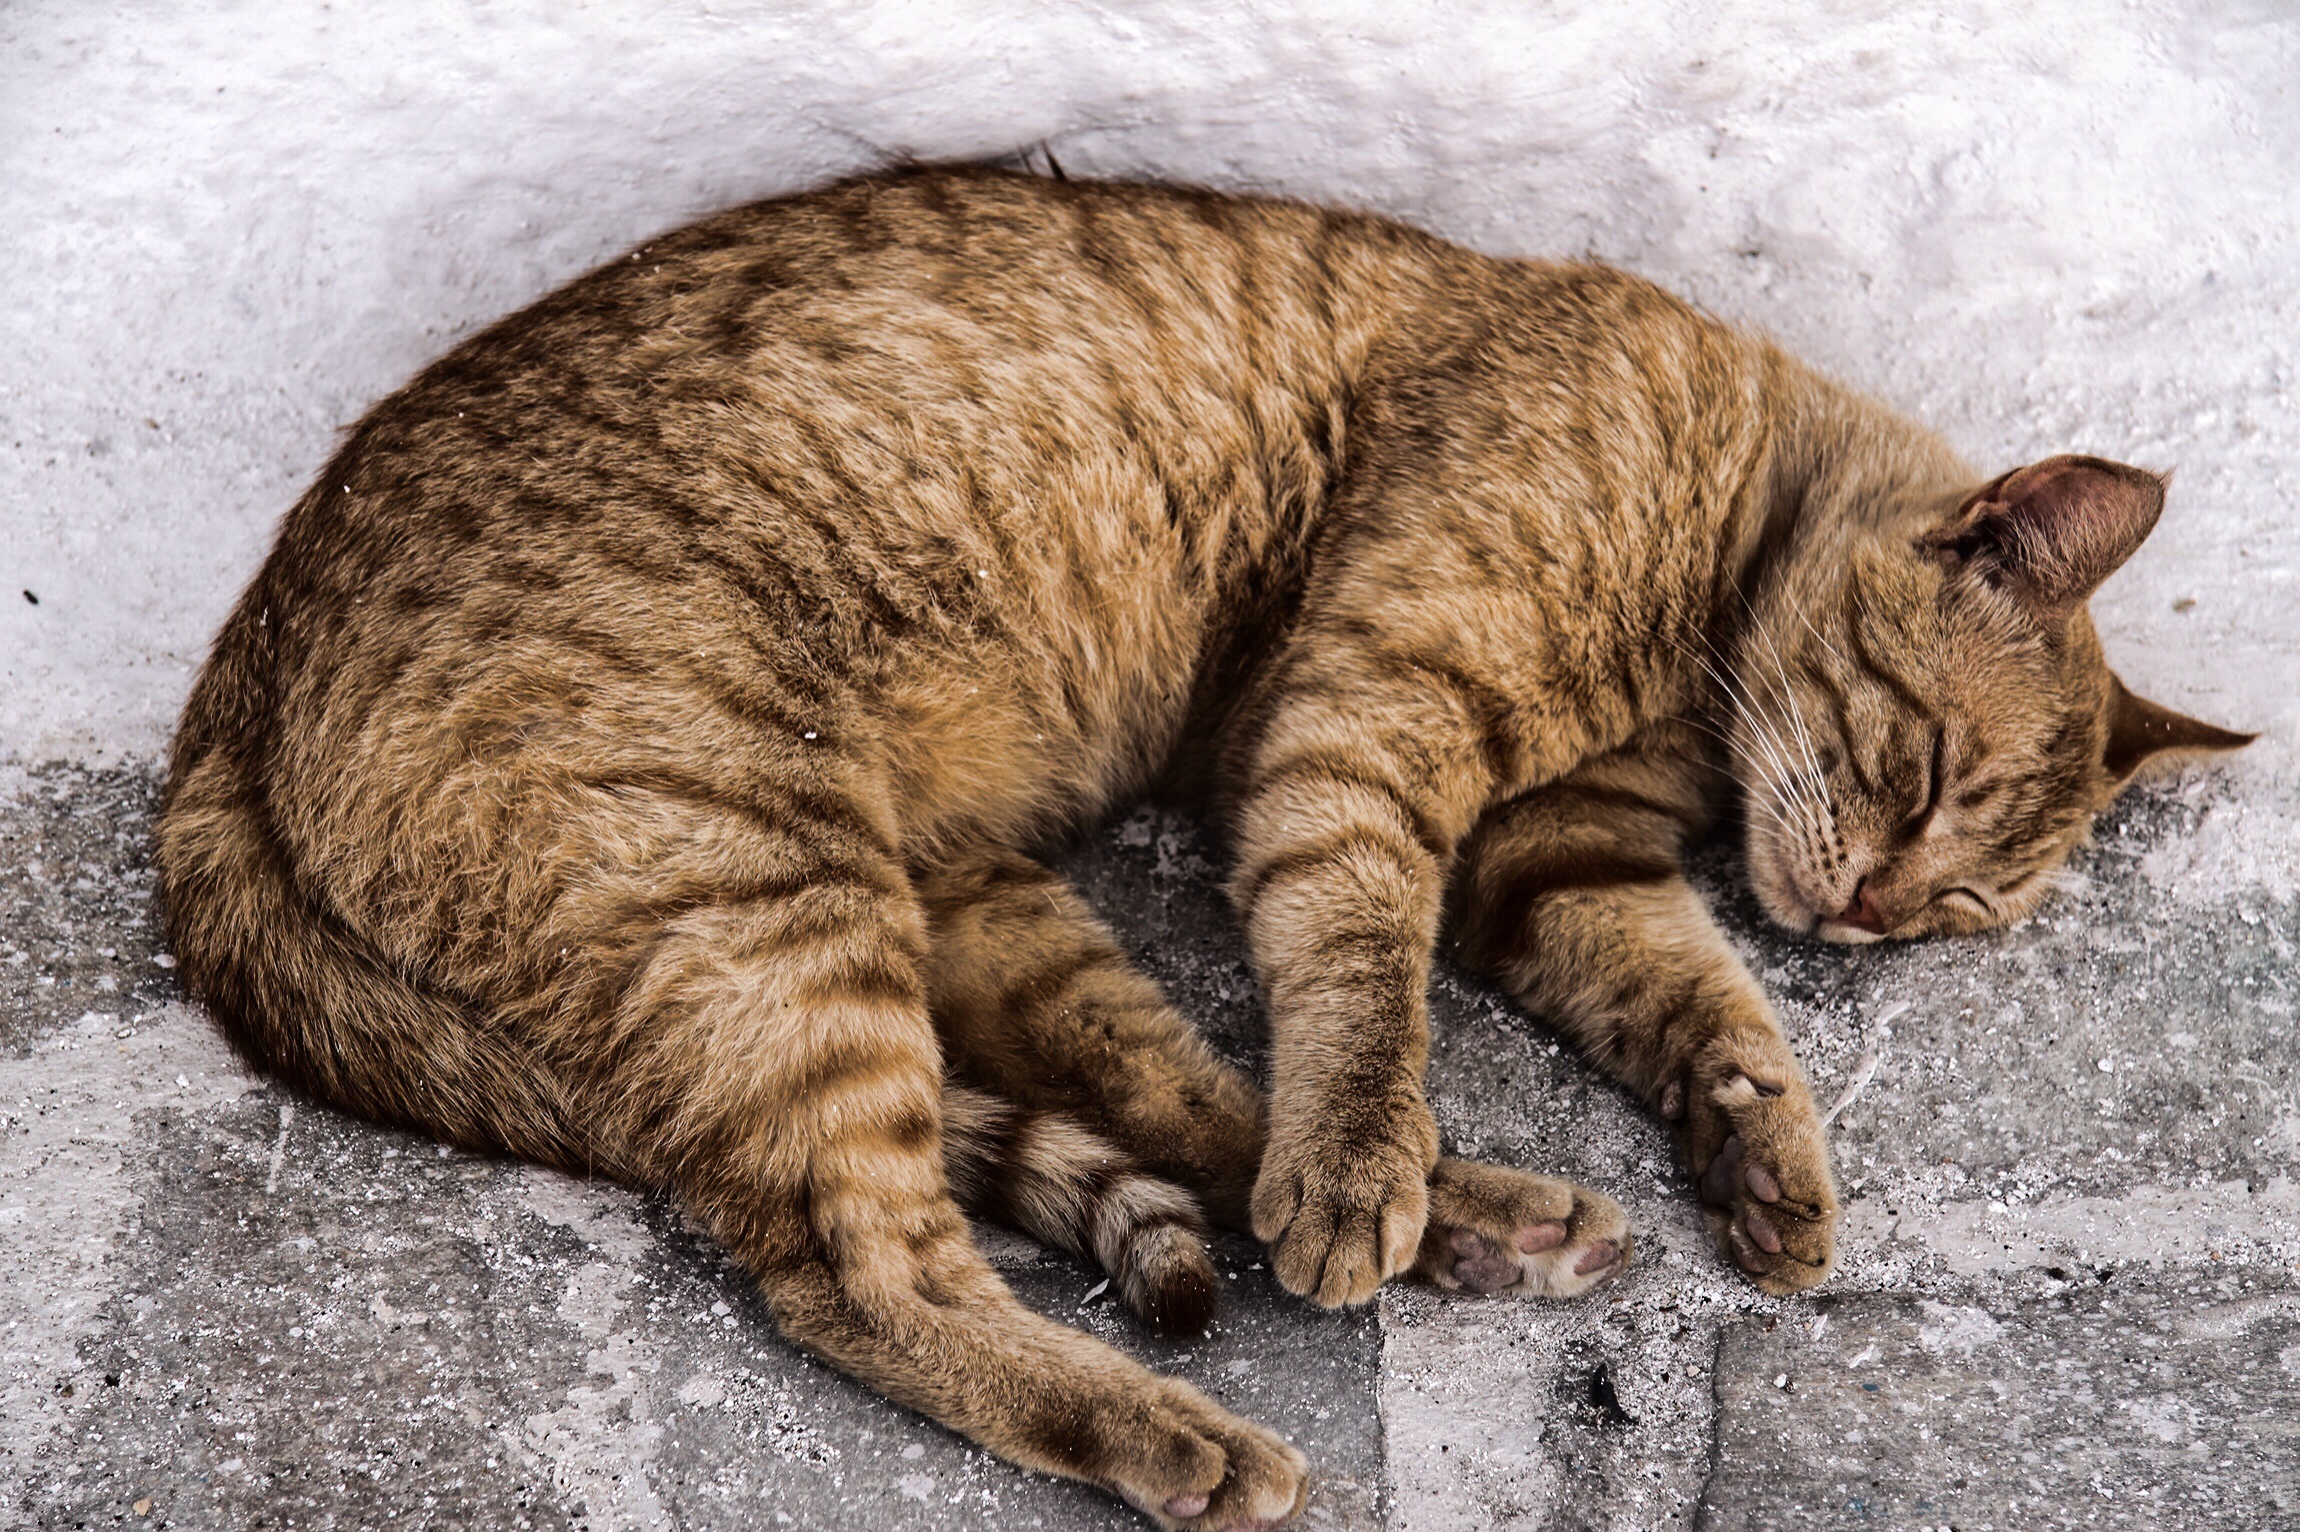
pet, kitten, cat, mammal, fauna, whiskers, vertebrate, domestic cat, snuggle, tabby cat, bengal, european shorthair, wild cat, small to medium sized cats, cat like mammal, domestic short haired cat, pixie bob, rusty spotted cat, ocicat, toyger